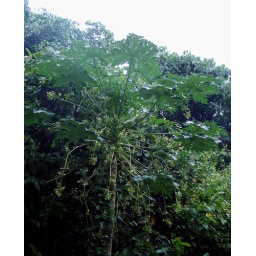
Carica papaya tree in flower